Val Vogna

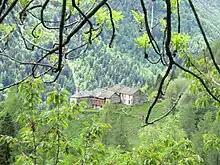
Oro hamlet in Vogna Valley seen from Selveglio hamlet along the "frazioni alte" trial

The above-mentioned tracks are mostly for experienced or dedicated hikers. A less strenuous but more interesting walk is the so-called "giro delle Frazioni Alte", the Higher Hamlets ring.